South Carolina Highway 161

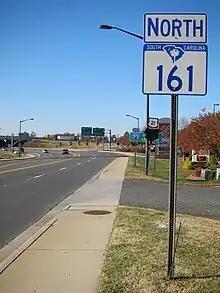
SC 161 Northbound in Rock Hill

SC 161 is a multi-lane highway, traversing from U.S. Route 21 (US 21) and Interstate 77 (I-77), through the northern part of Rock Hill and north around York, to the back entrance area of Kings Mountain State Park and Kings Mountain National Military Park, and ends at the North Carolina state line.